Tourism in Singapore

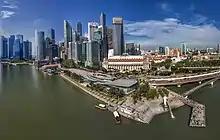
Aerial Panorama of Merlion Park and its surrounds

In early 2020, COVID-19 pandemic has affected the numbers of foreign visitors across the country. In February 2020, Indonesia raised its travel alert for Singapore to level yellow, urging Indonesian citizens to take extra precautions when they visit the city-state. Indonesia is among the top source of foreign visitors to Singapore. It is predicted that the number of visitors could fall between 25 and 30 per cent from the 2019 figure.